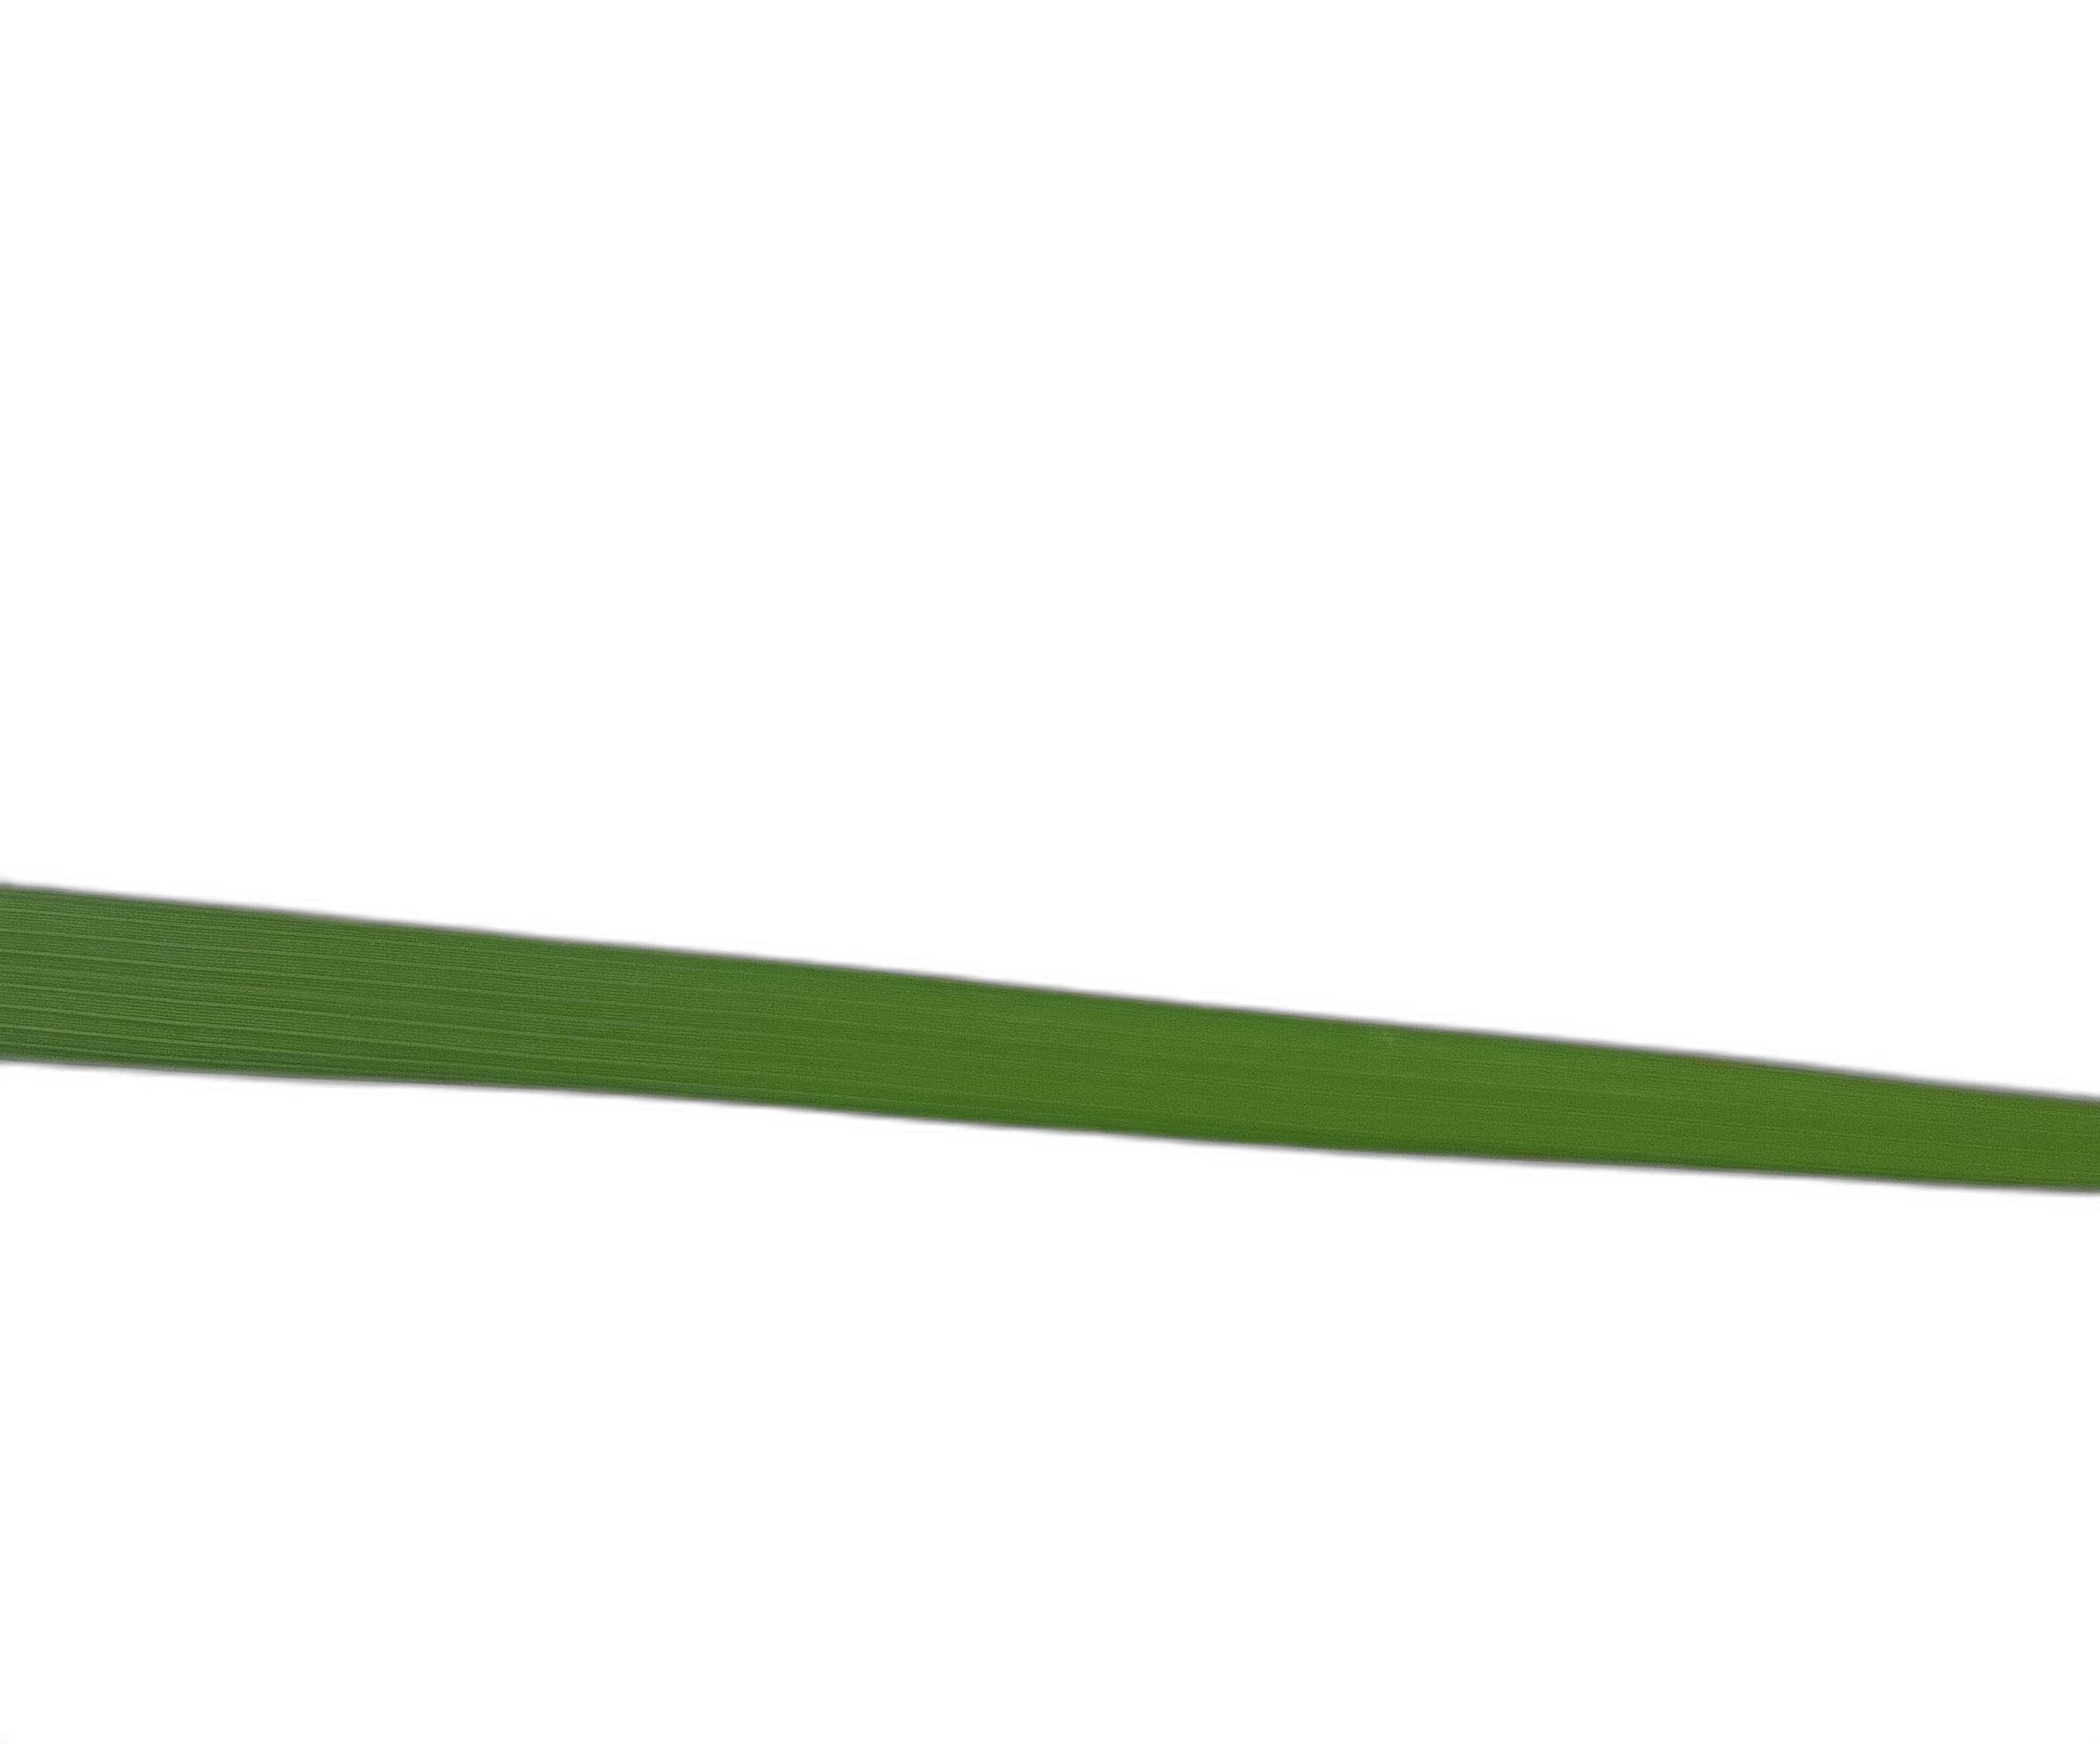
Label: Healthy